Lee Hee-ho

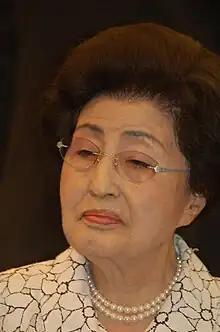
Hee-ho,

Lee Hee-ho, sometimes spelled as Lee Hui-ho, (21 September 1922 – 10 June 2019), was a South Korean women's rights activist, peace advocate and former First Lady of South Korea during the presidency of her husband Kim Dae-jung from 1998 to 2003.